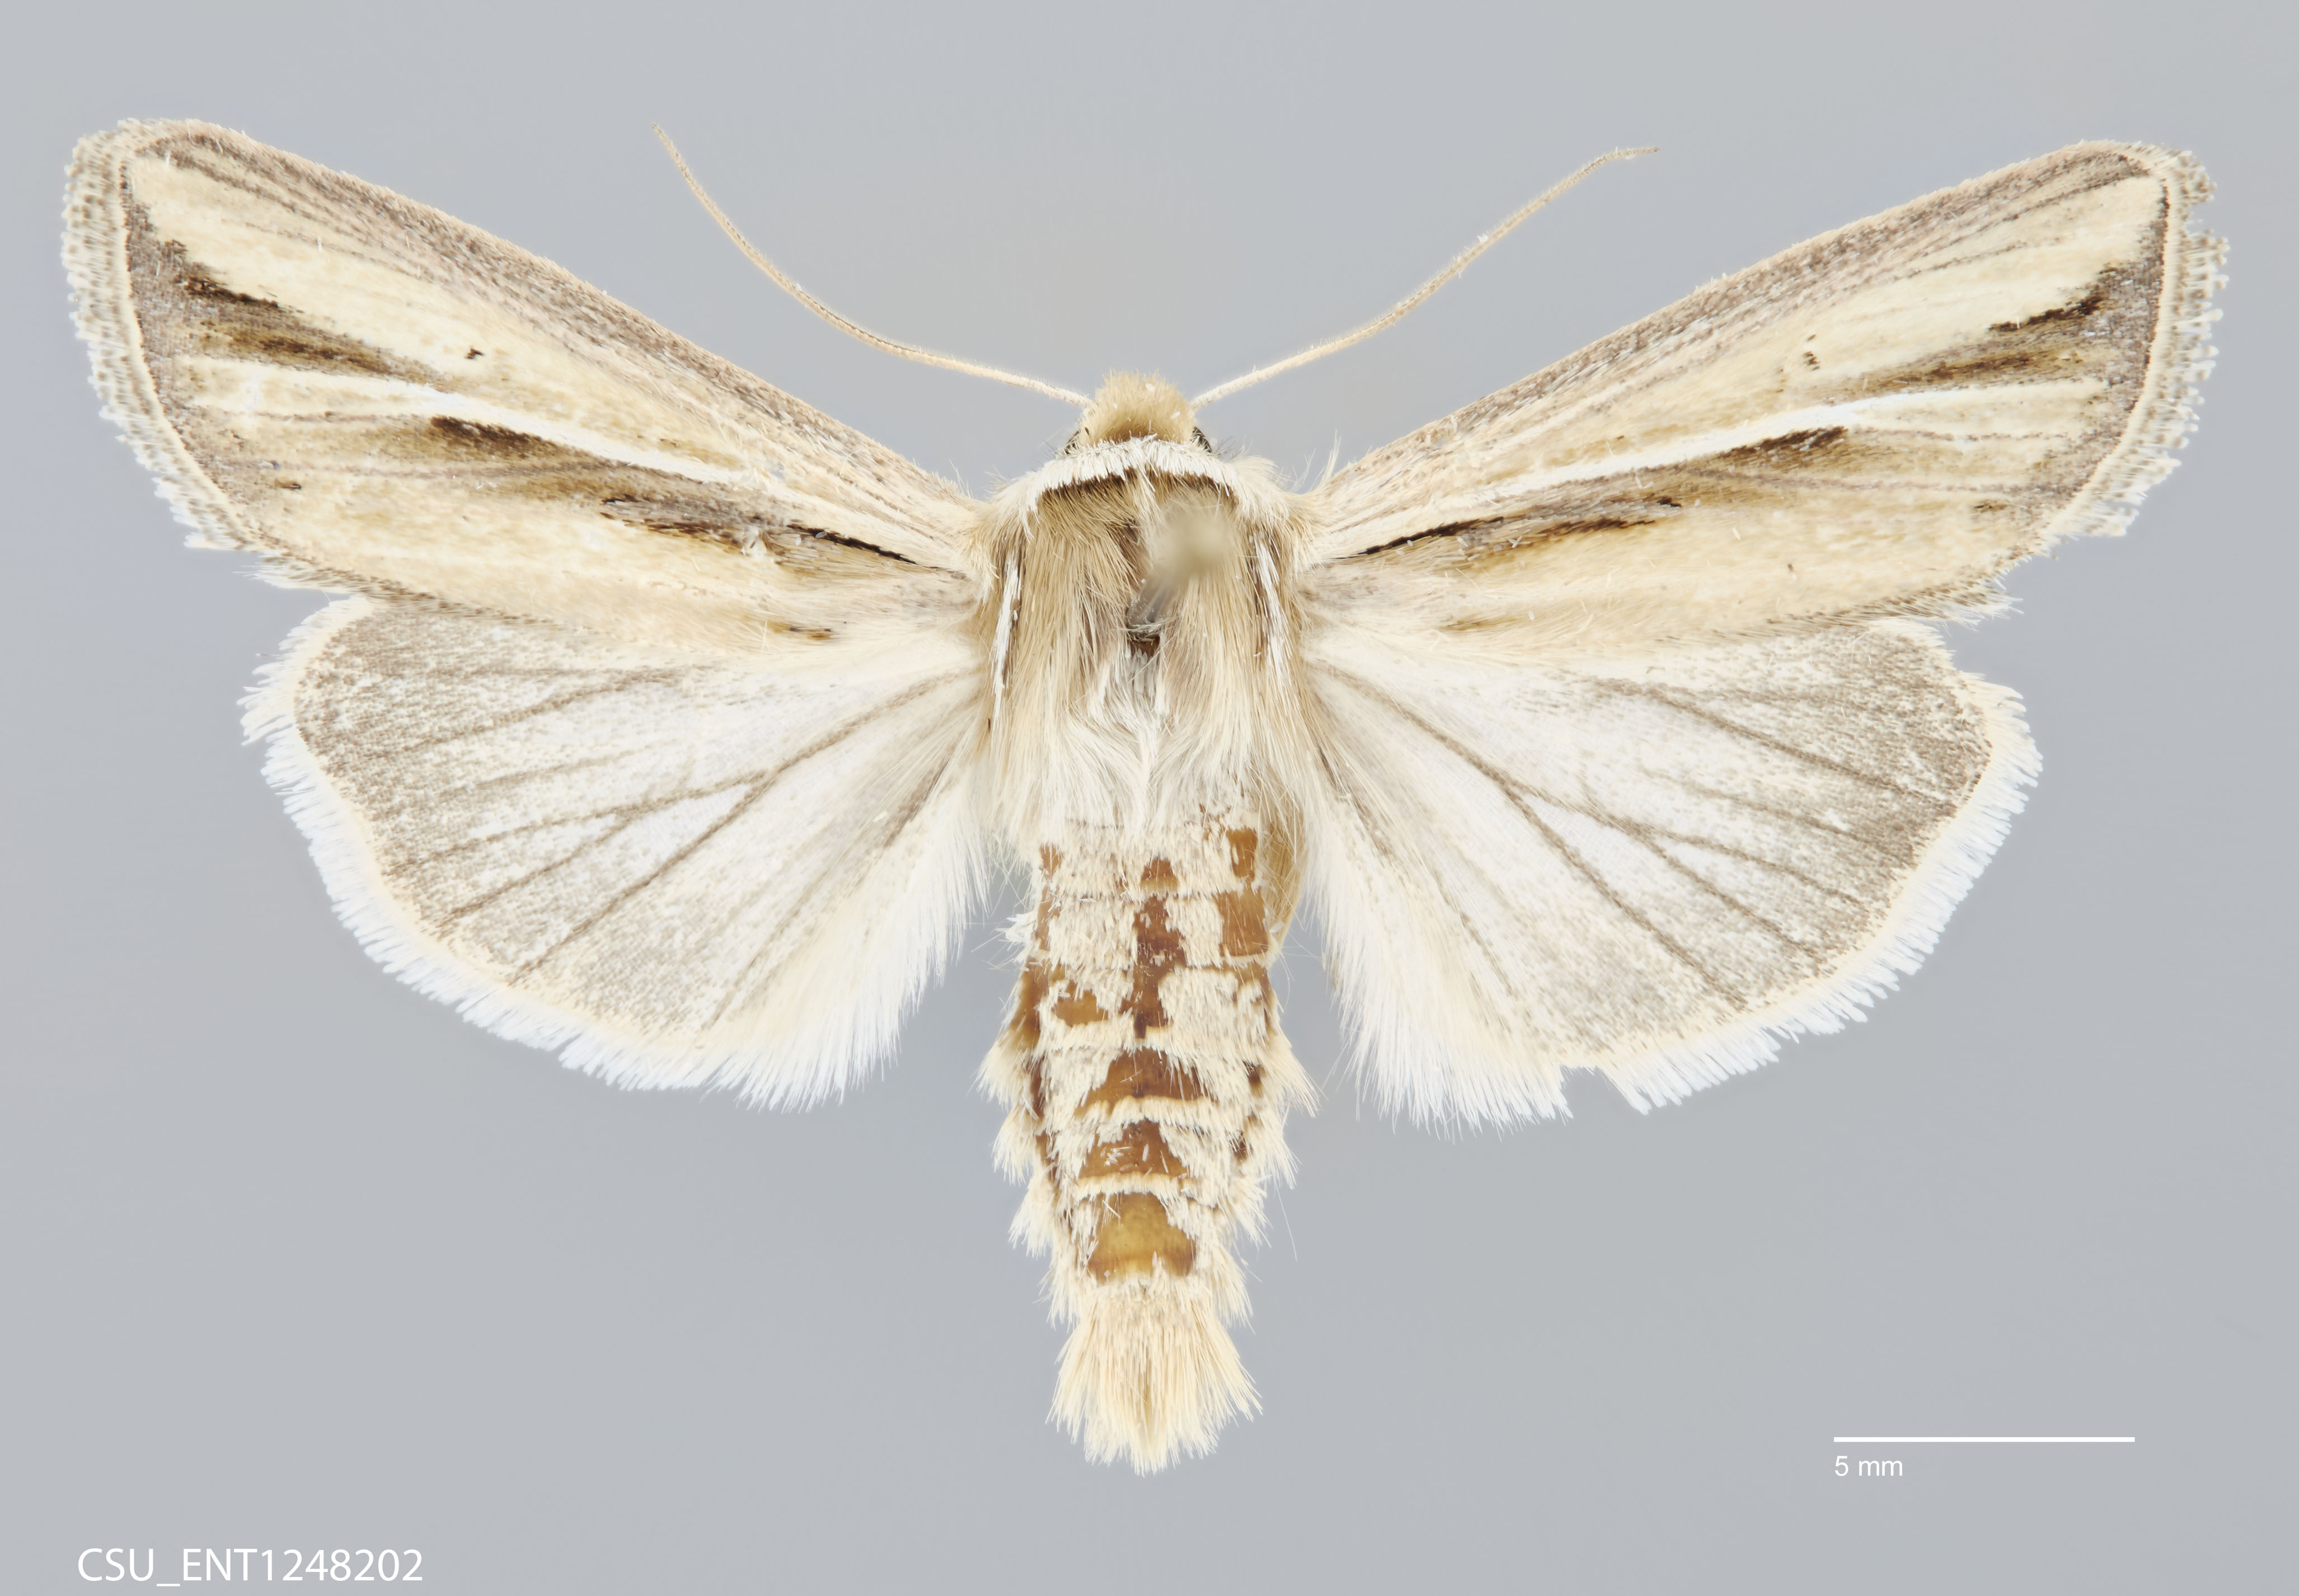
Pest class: wheathead_armyworm_Dargida_diffusa